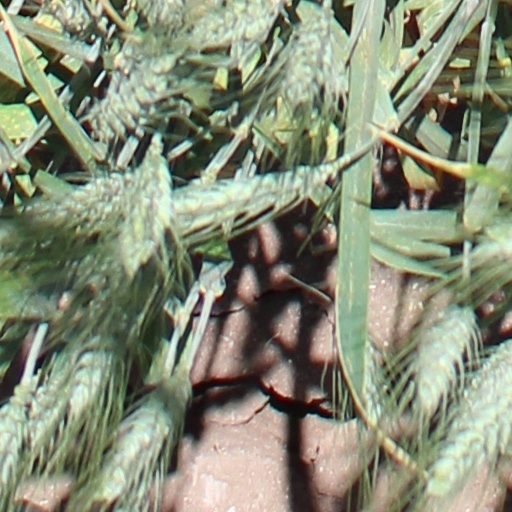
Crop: wheat